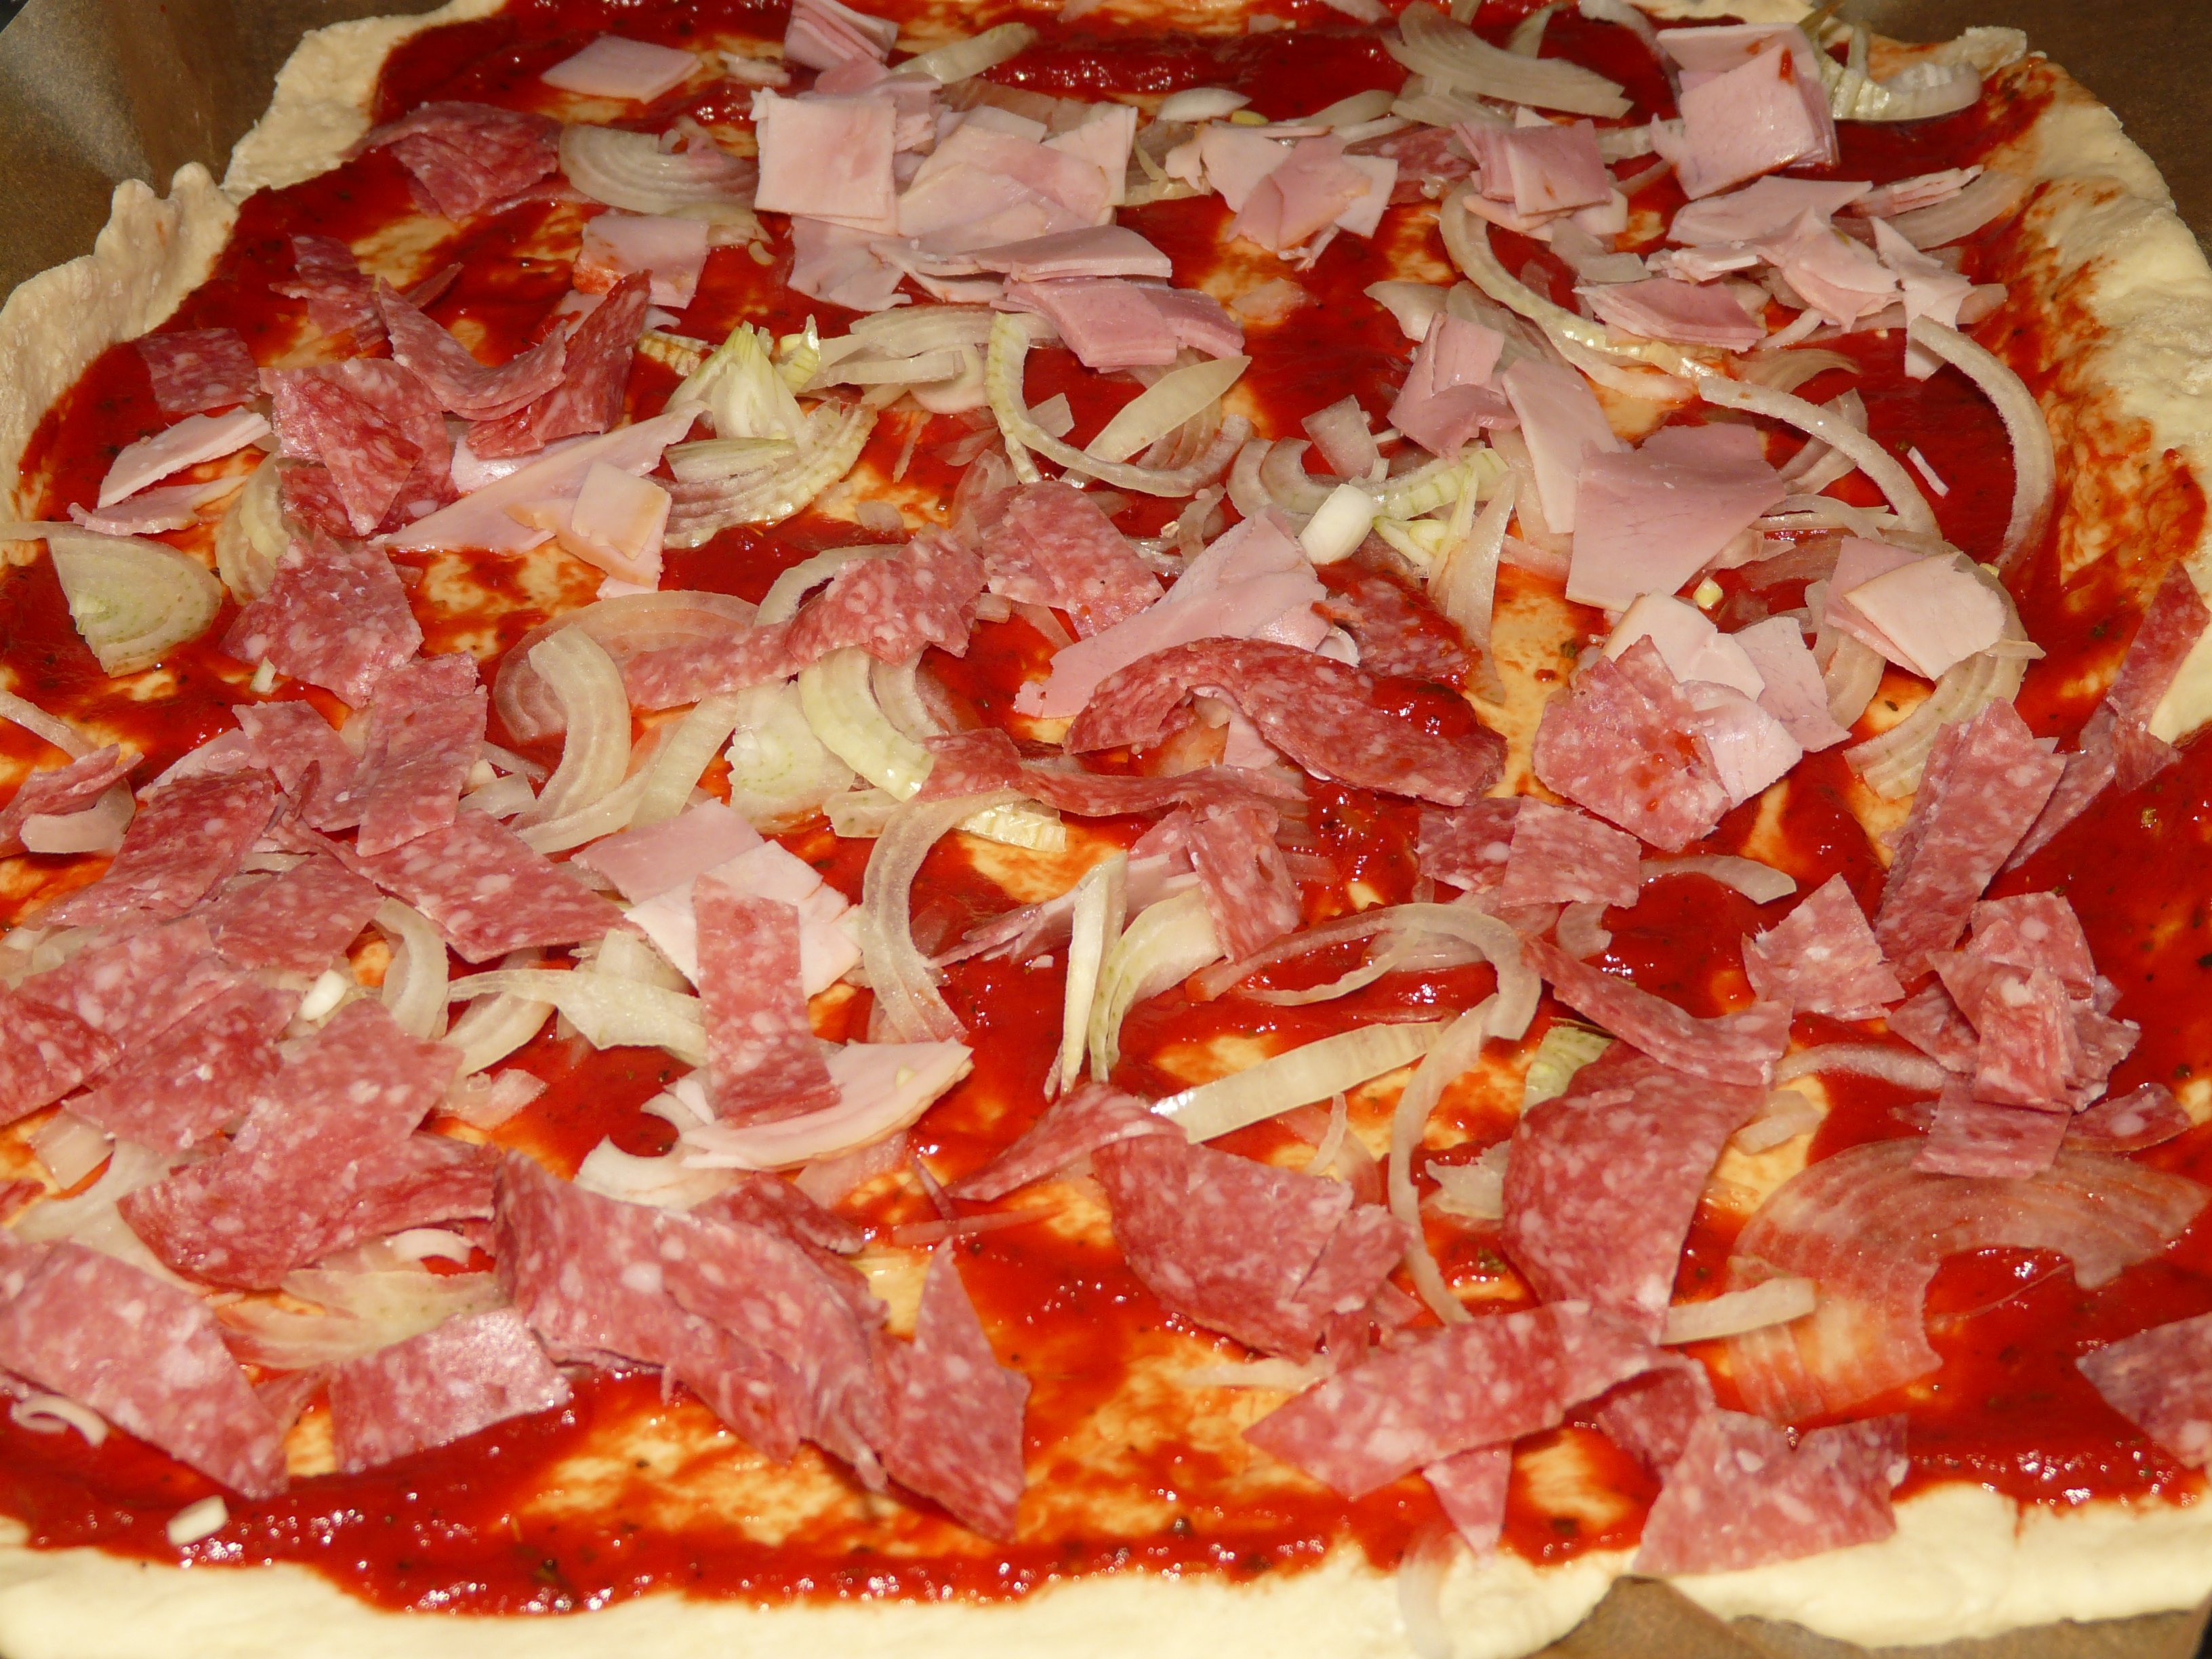
dish, food, eat, meat, cuisine, pasta, onion, dough, pizza, cheese, prosciutto, sausage, salami, pepperoni, tomatoes, ham, pizza topping, italian food, tarte flamb e, pizza cheese, european food, salt cured meat, sicilian pizza